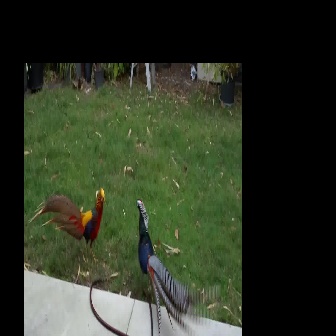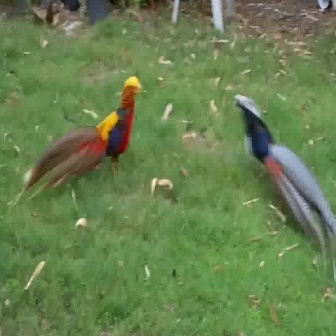
  Please identify the target specified by the bounding box [27,185,106,264] in the first image and locate it in the second image. Return the coordinates in [x_min,y_min,x_max,y_max] format.
Answer: [18,70,146,199]